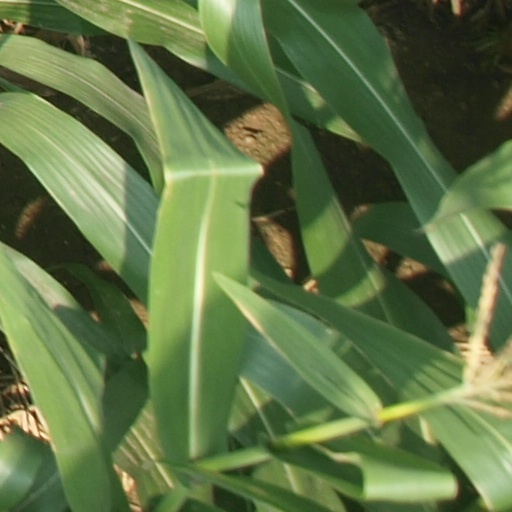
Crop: maize; corn